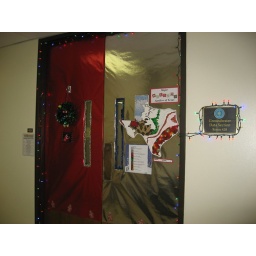
red and silver foil paper to wrap the doors, led lights around the door, holiday aquifers map